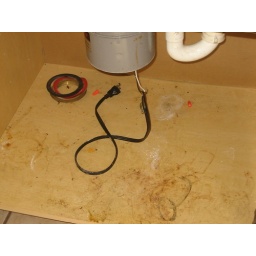
nastyness under the kitchen sink